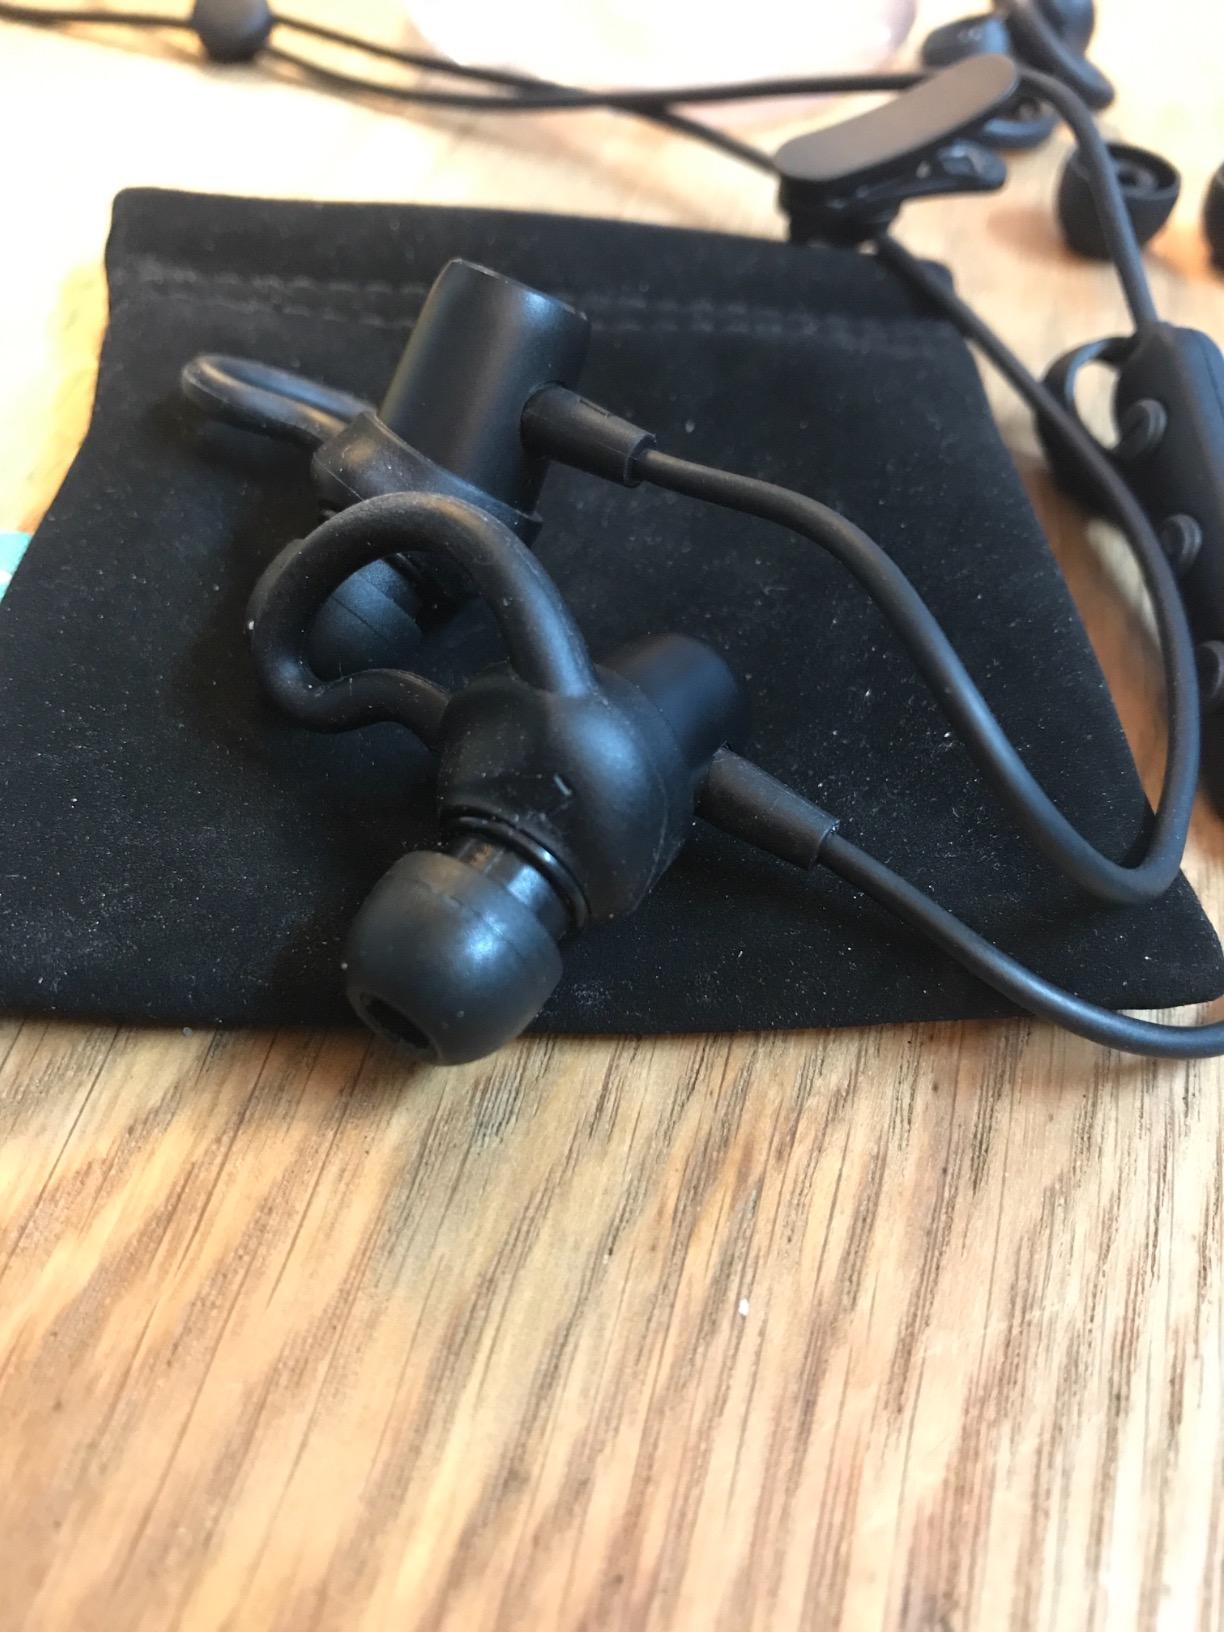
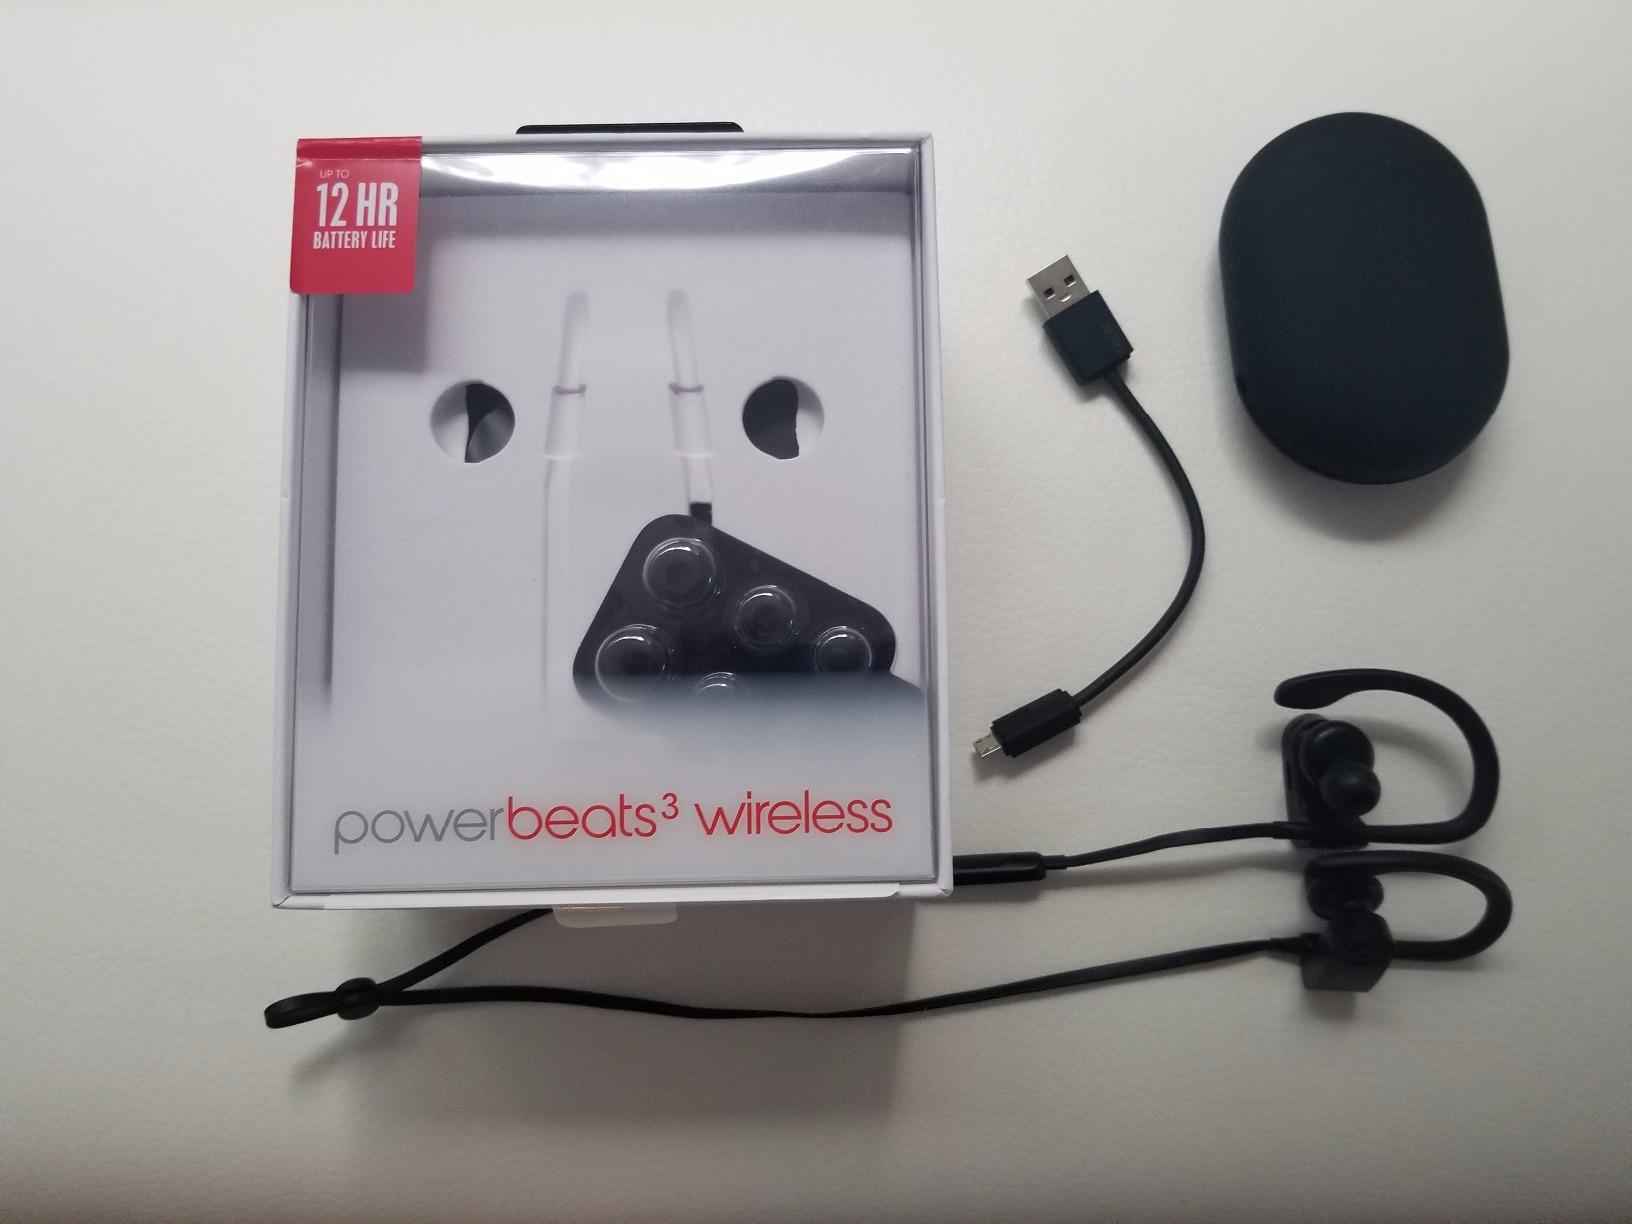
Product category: headphones
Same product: no